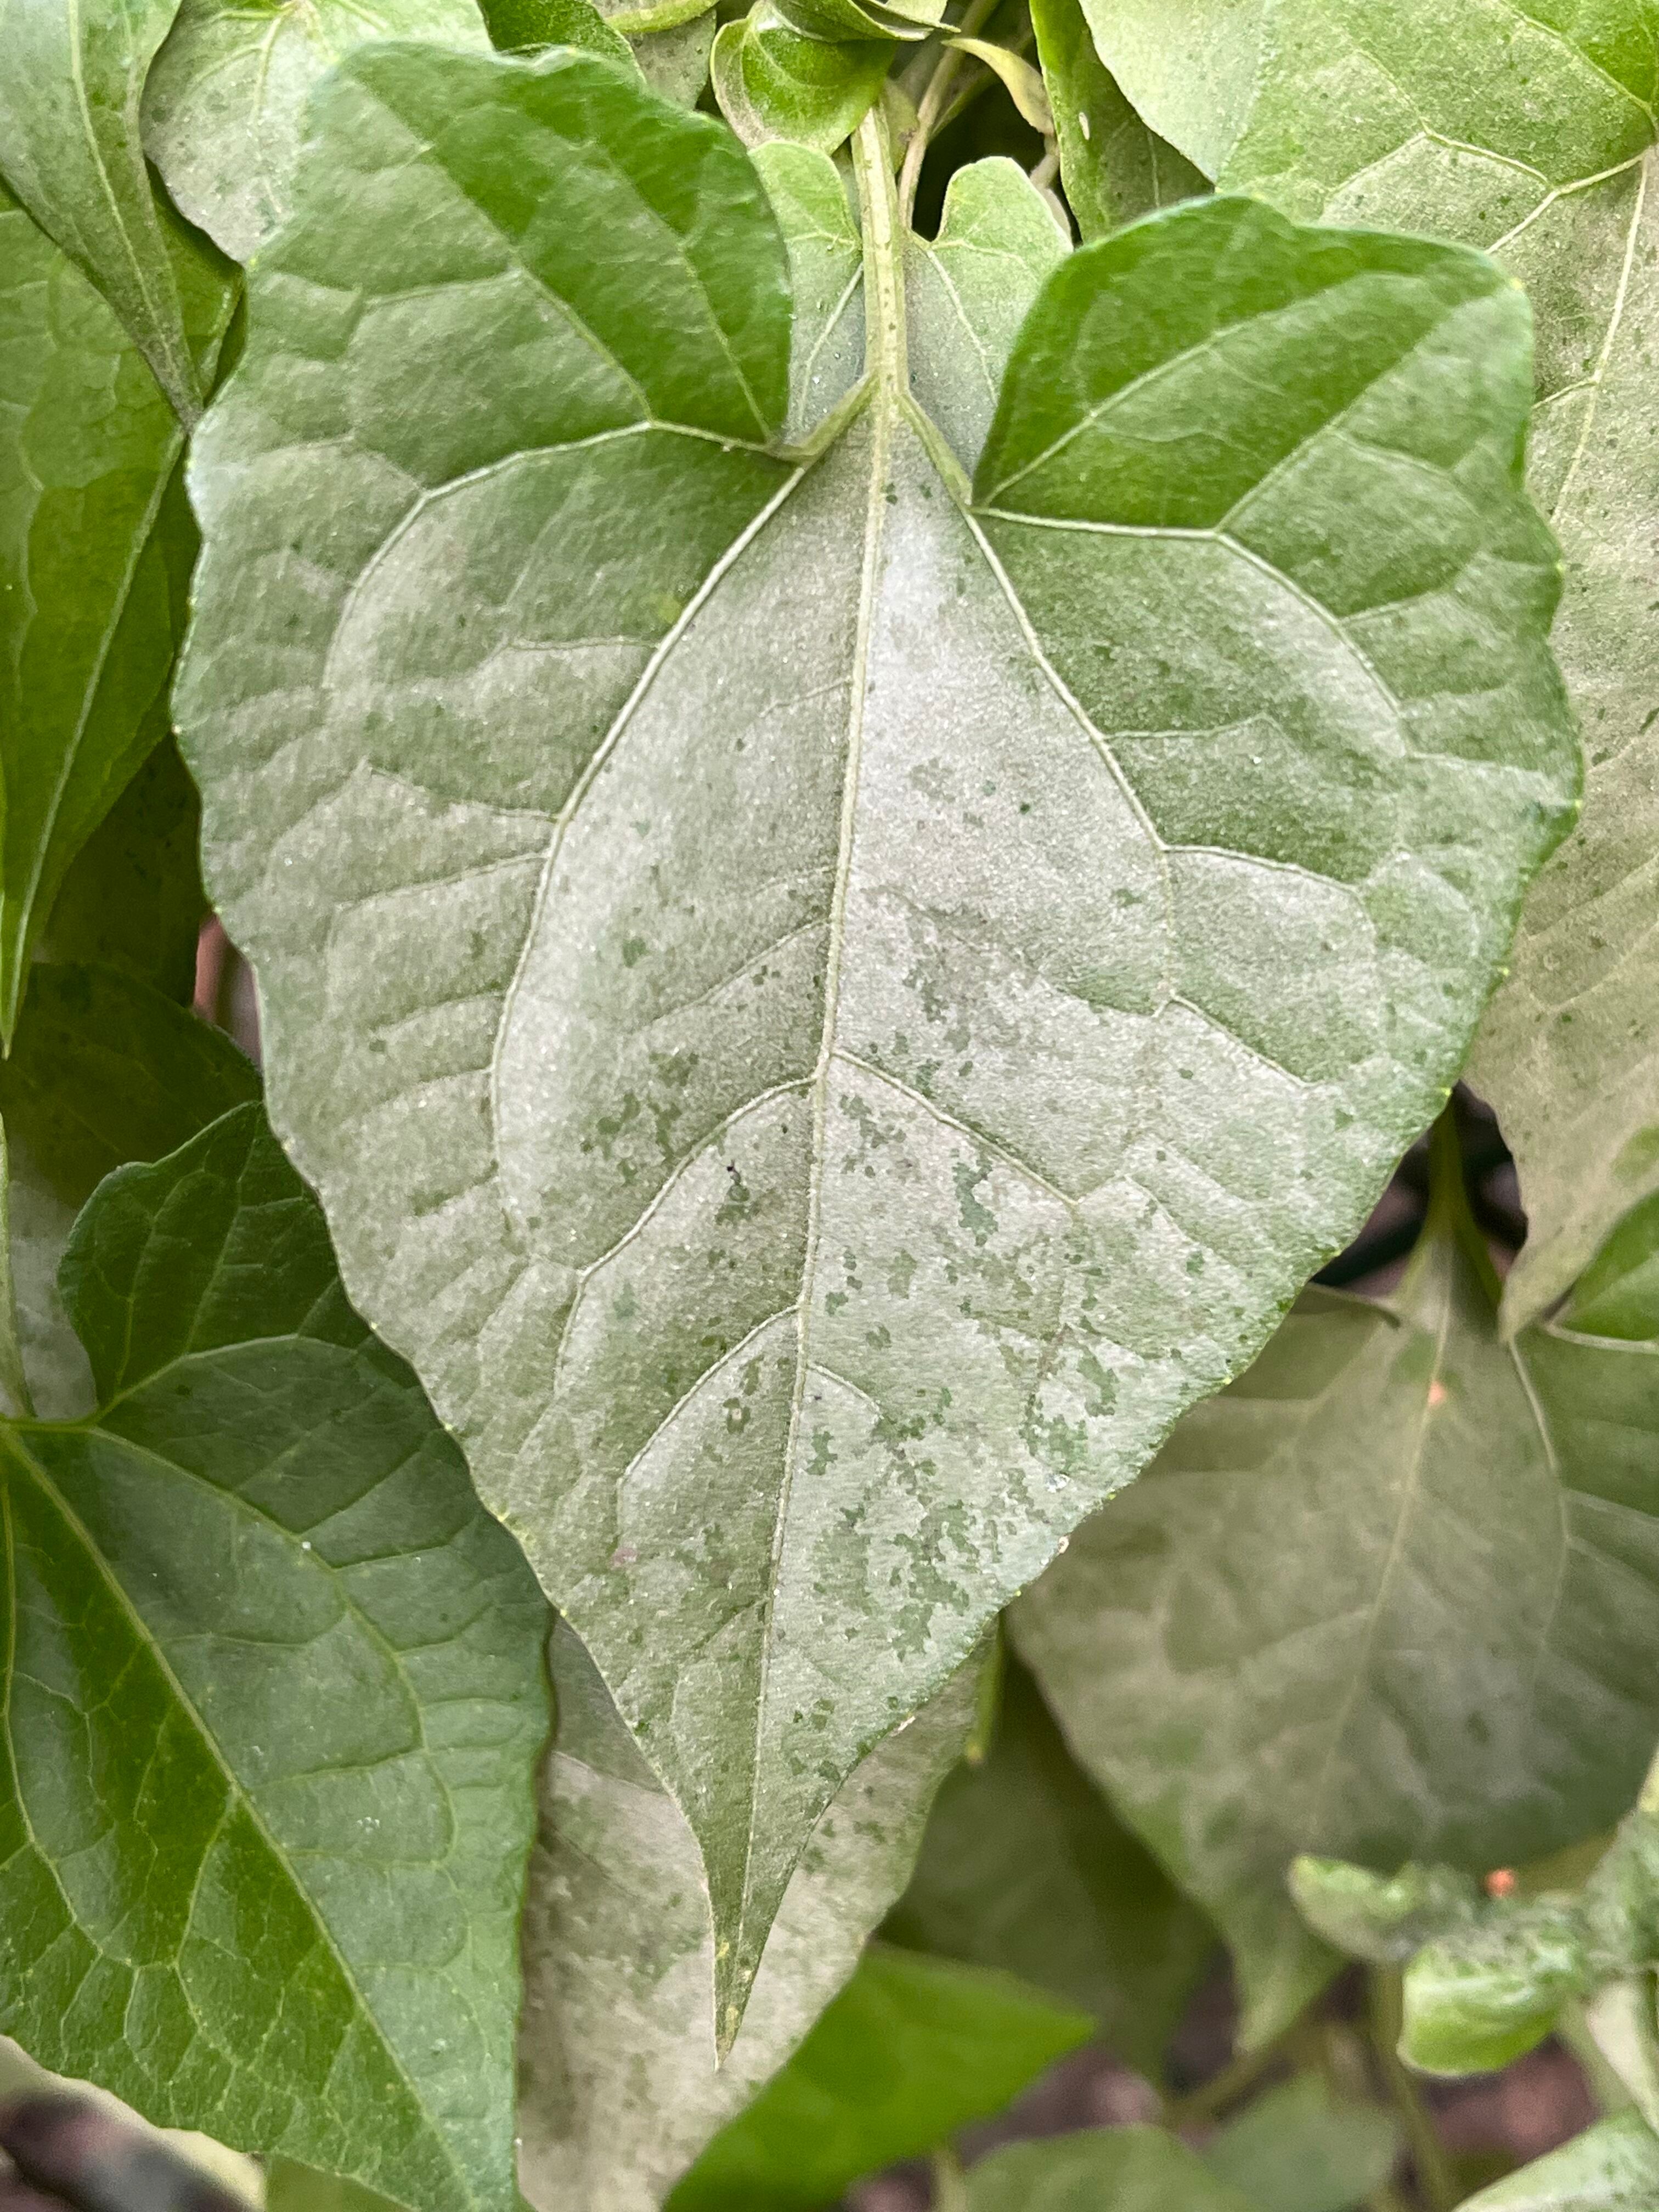
Plant species: mikania-micrantha